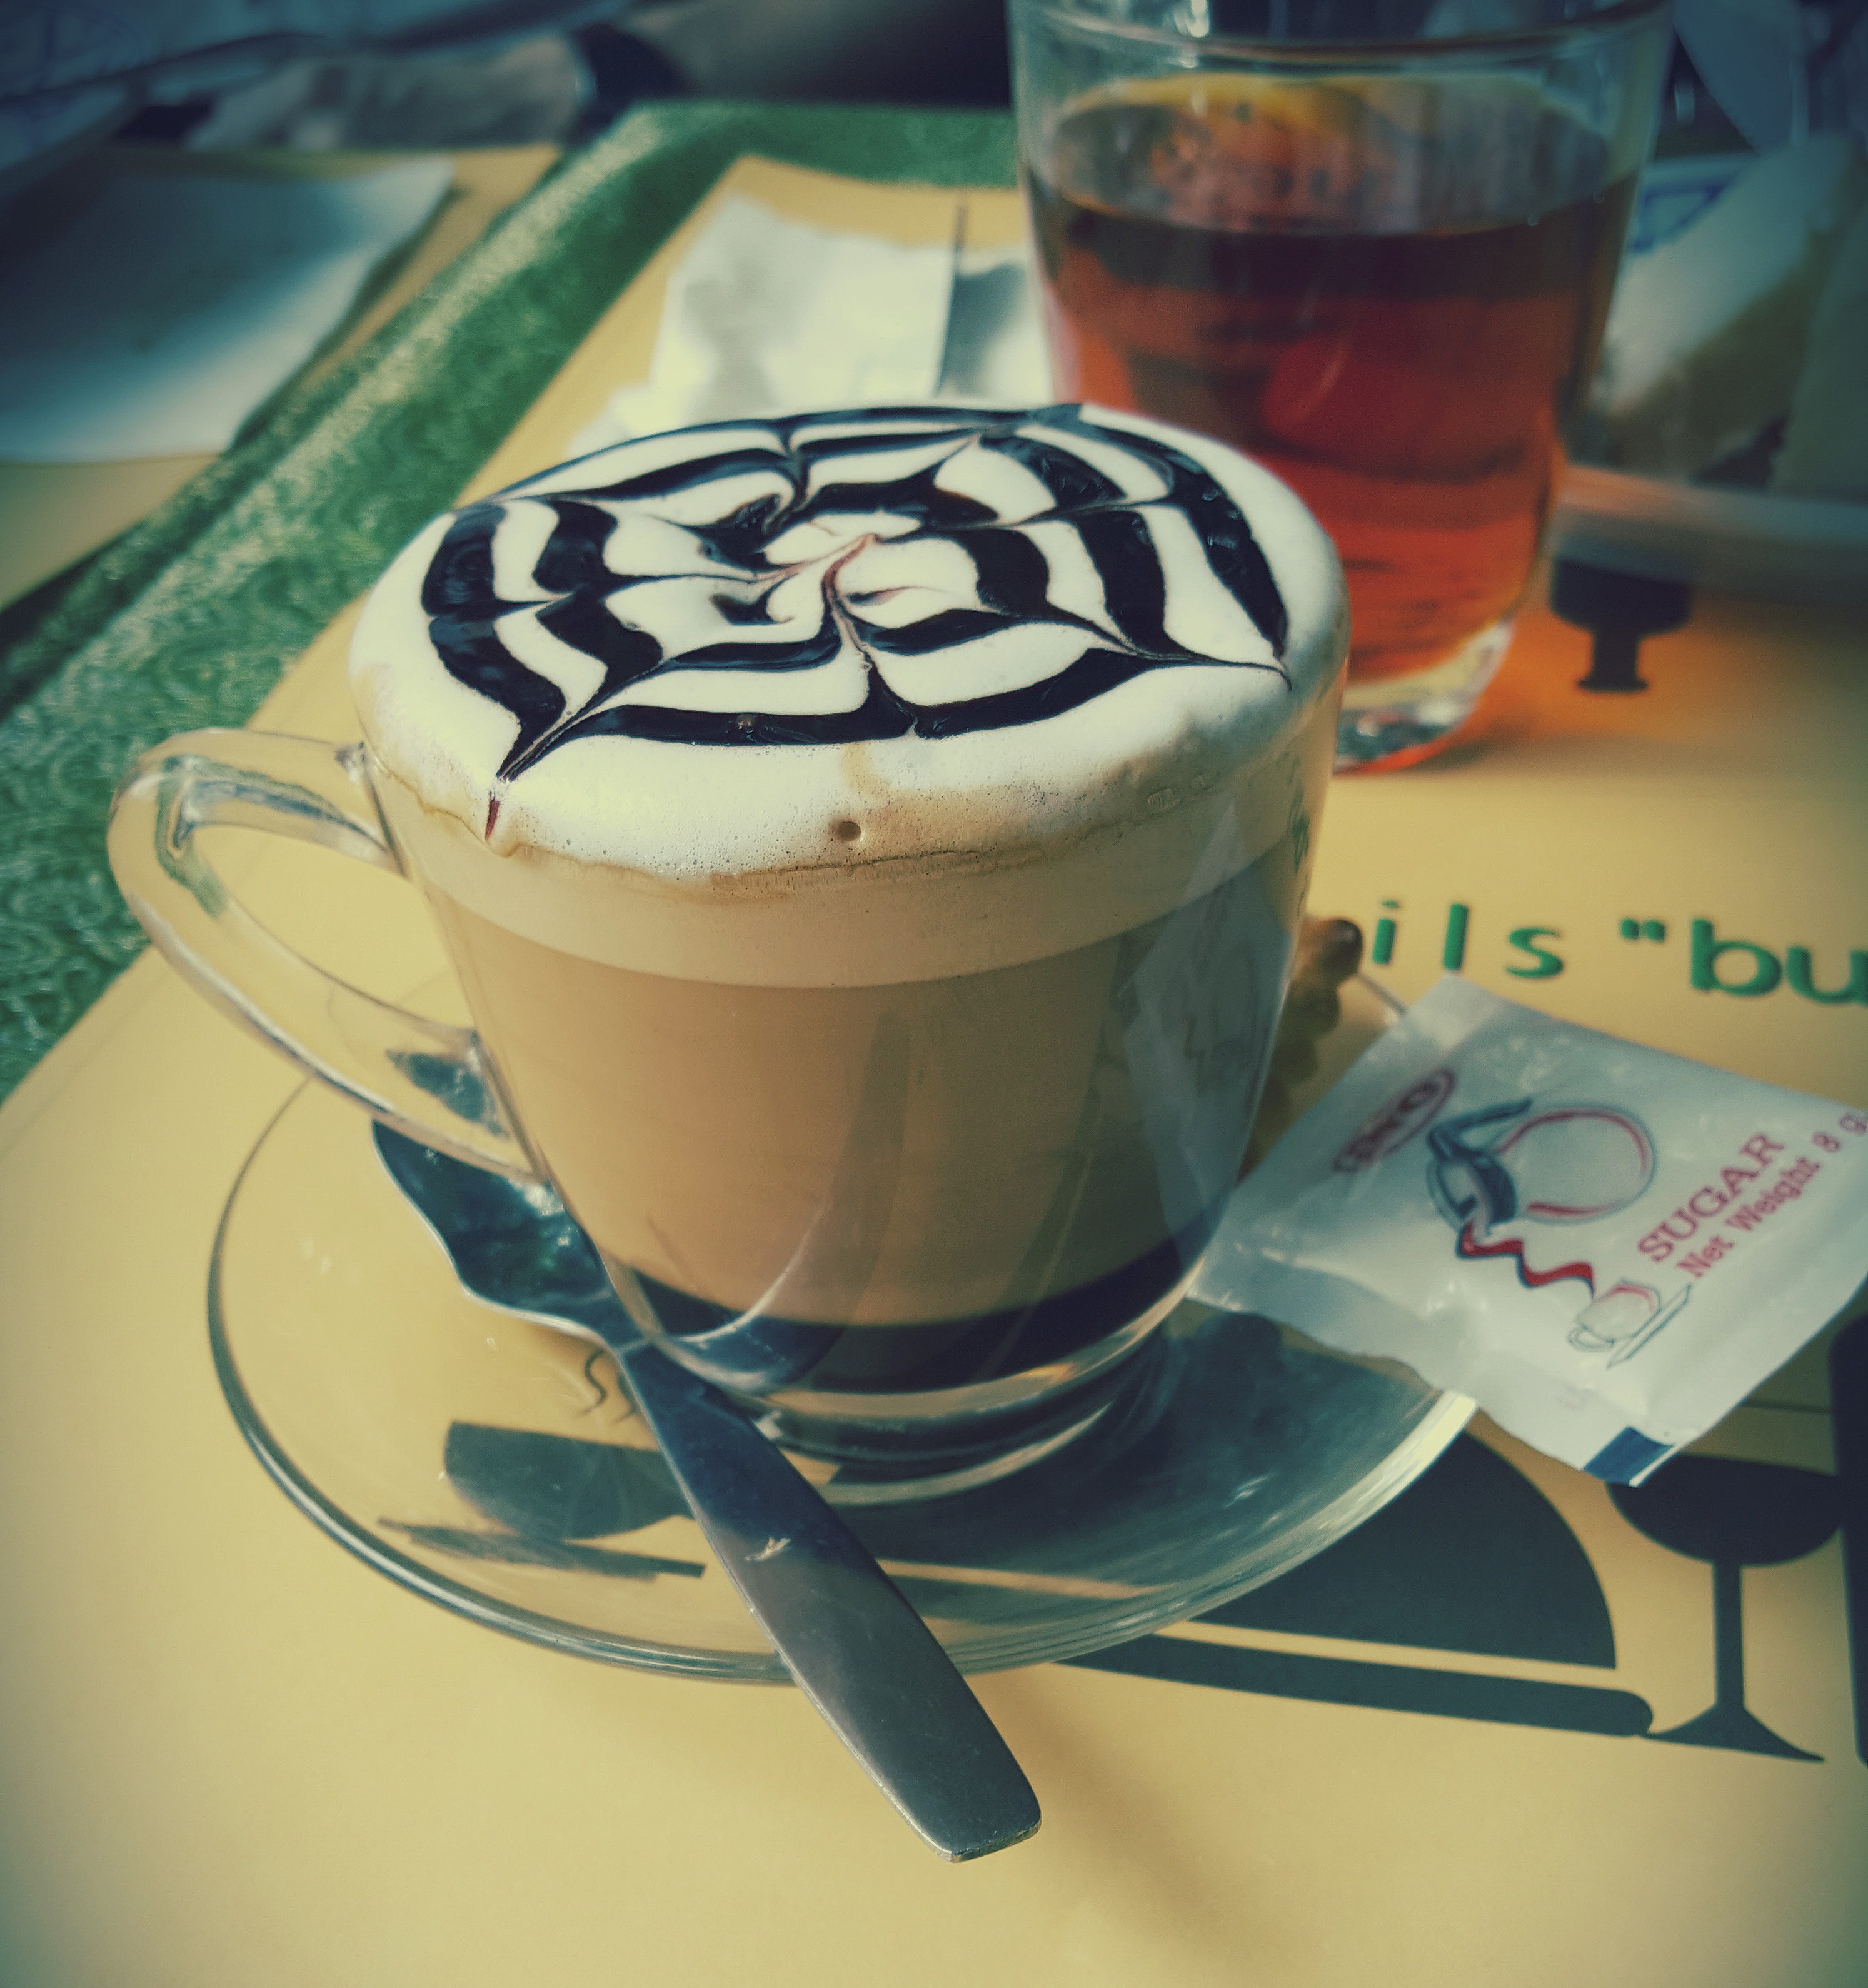
coffee, foam, cup, latte, cappuccino, food, fresh, drink, gourmet, freshness, art, beverages, flavor, caff macchiato, mocaccino